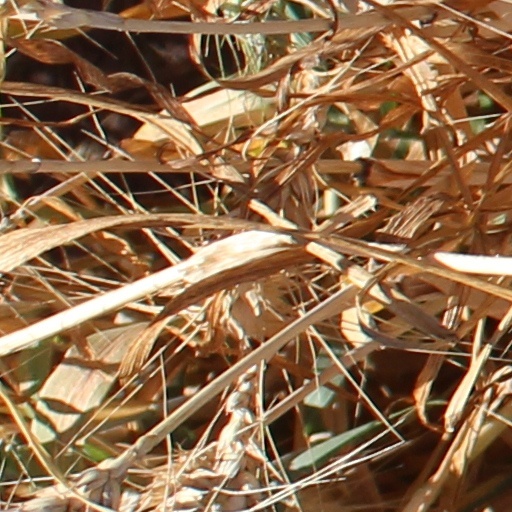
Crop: wheat